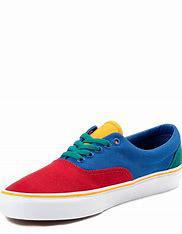
Brand: Vans
Model: Era Skate